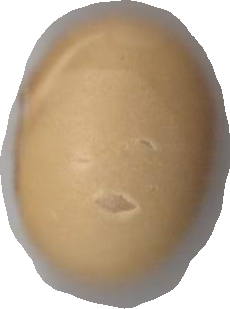
Variety: Dega